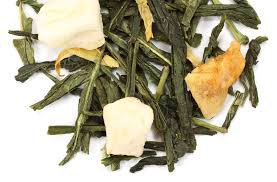
Label: Mango